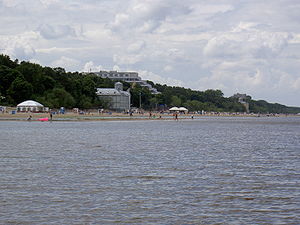
Jūrmala
Et udsnit af den langstrakte strand ved Jūrmala.
Jūrmala er en by i den centrale del Letland. Byen ligger ud til Rigabugten nær ved hovedstaden Riga og har 48.606 indbyggere.